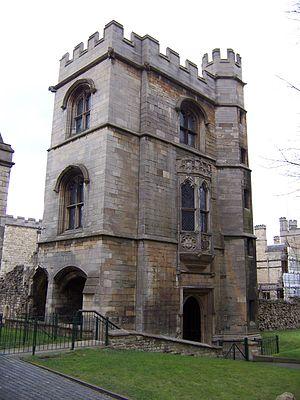
Cette liste des musées du Lincolnshire, Angleterre contient des musées qui sont définis dans ce contexte comme des institutions qui recueillent et soignent des objets d'intérêt culturel, artistique, scientifique ou historique. leurs collections ou expositions connexes disponibles pour la consultation publique. Sont également inclus les galeries d'art à but non lucratif et les galeries d'art universitaires. Les musées virtuels ne sont pas inclus.